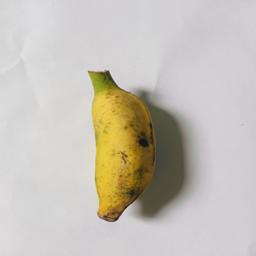
Banana variety: Bangla Kola